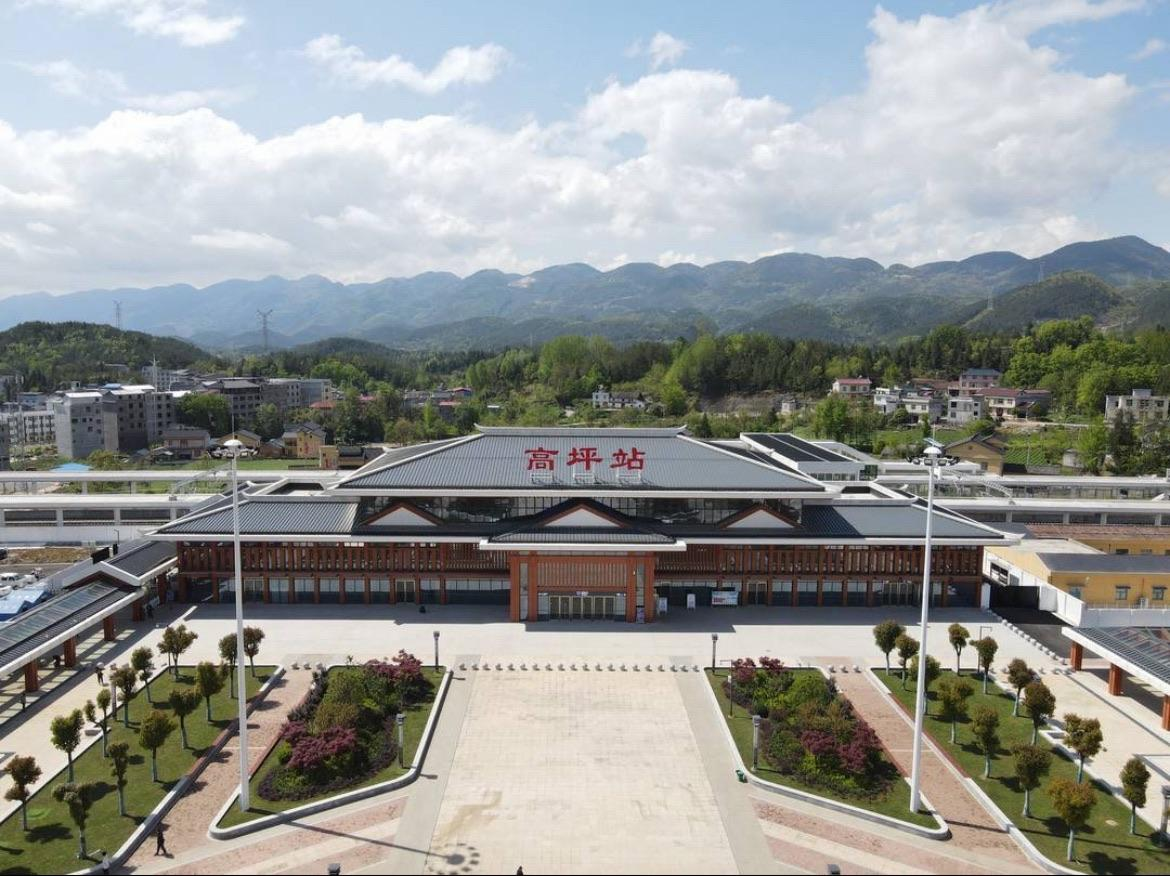
地标名称：高坪站
所在城市：恩施土家族苗族自治州·建始县